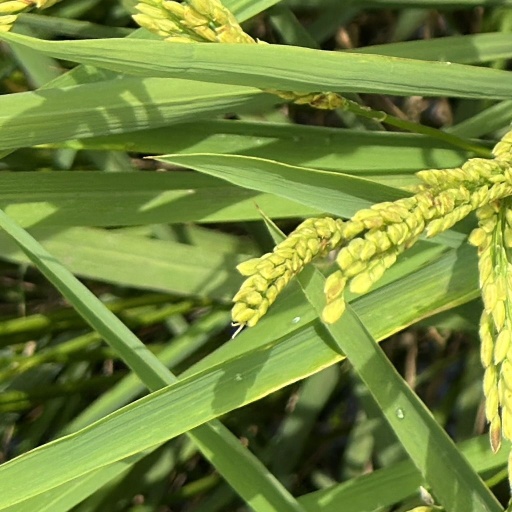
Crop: rice